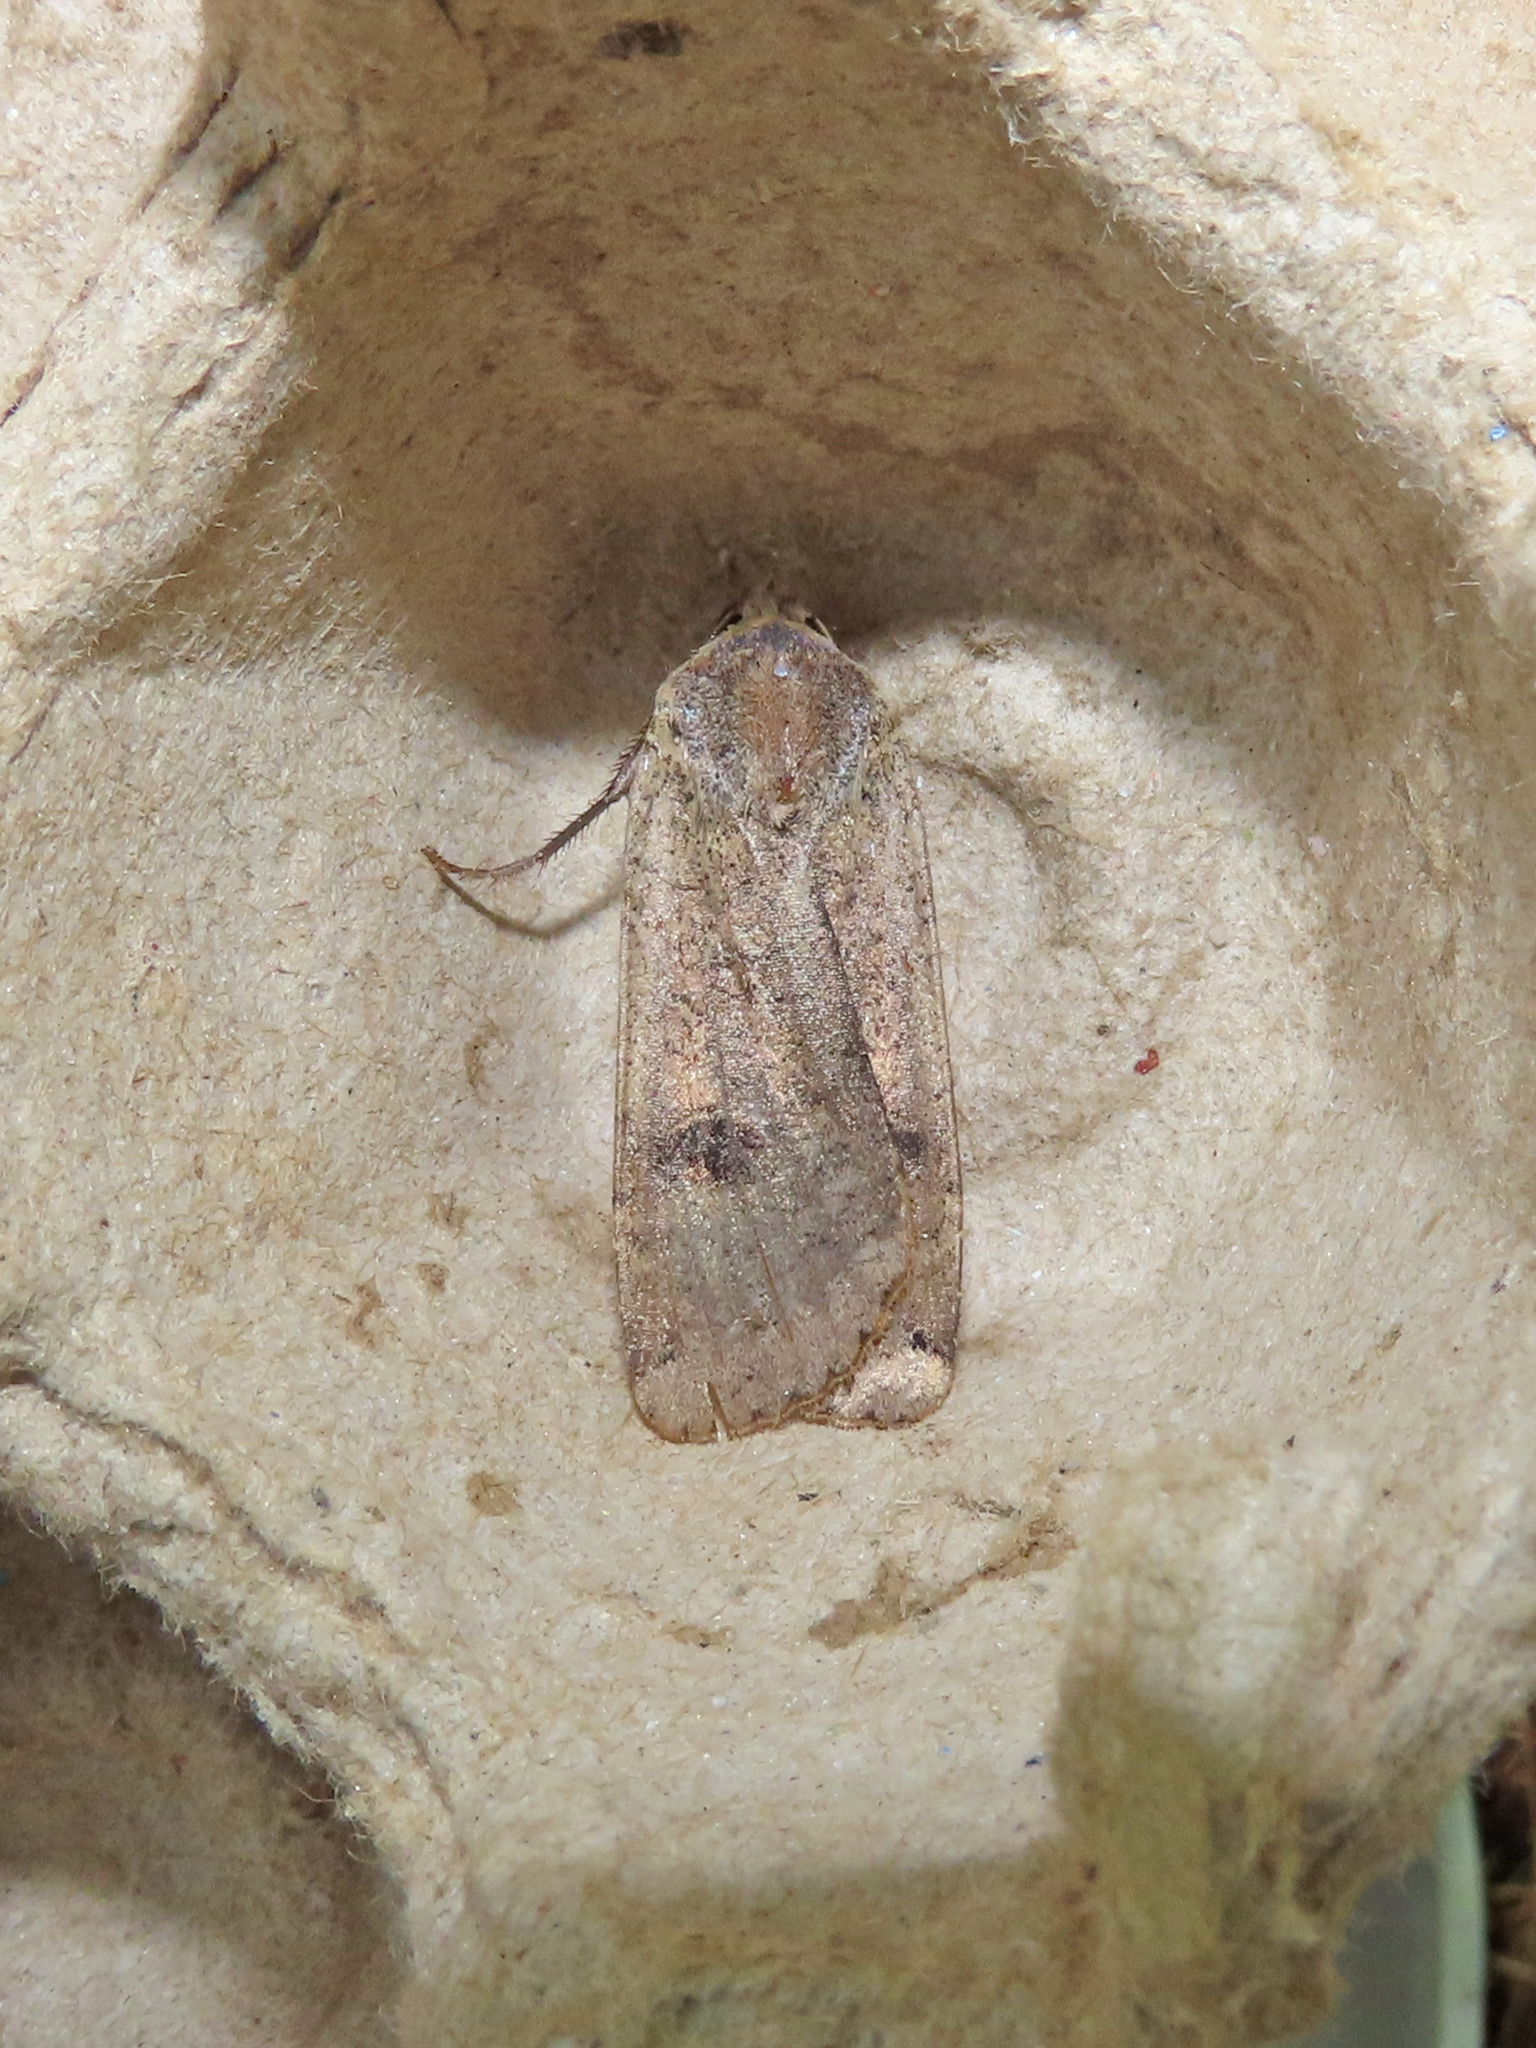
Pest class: cutworms